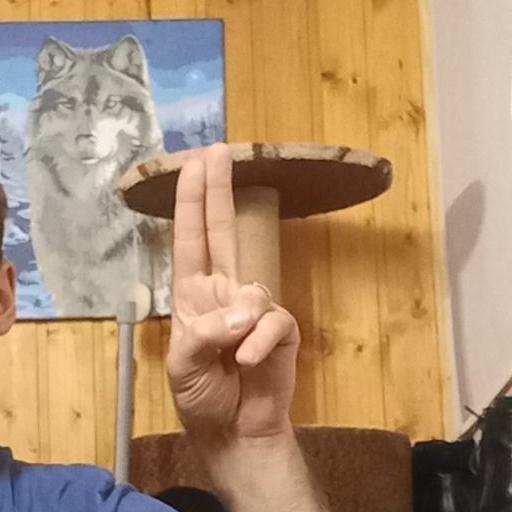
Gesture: two_up